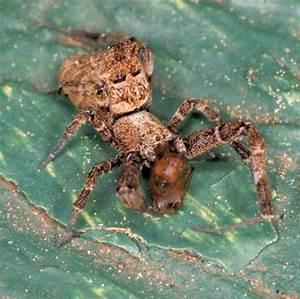
spider